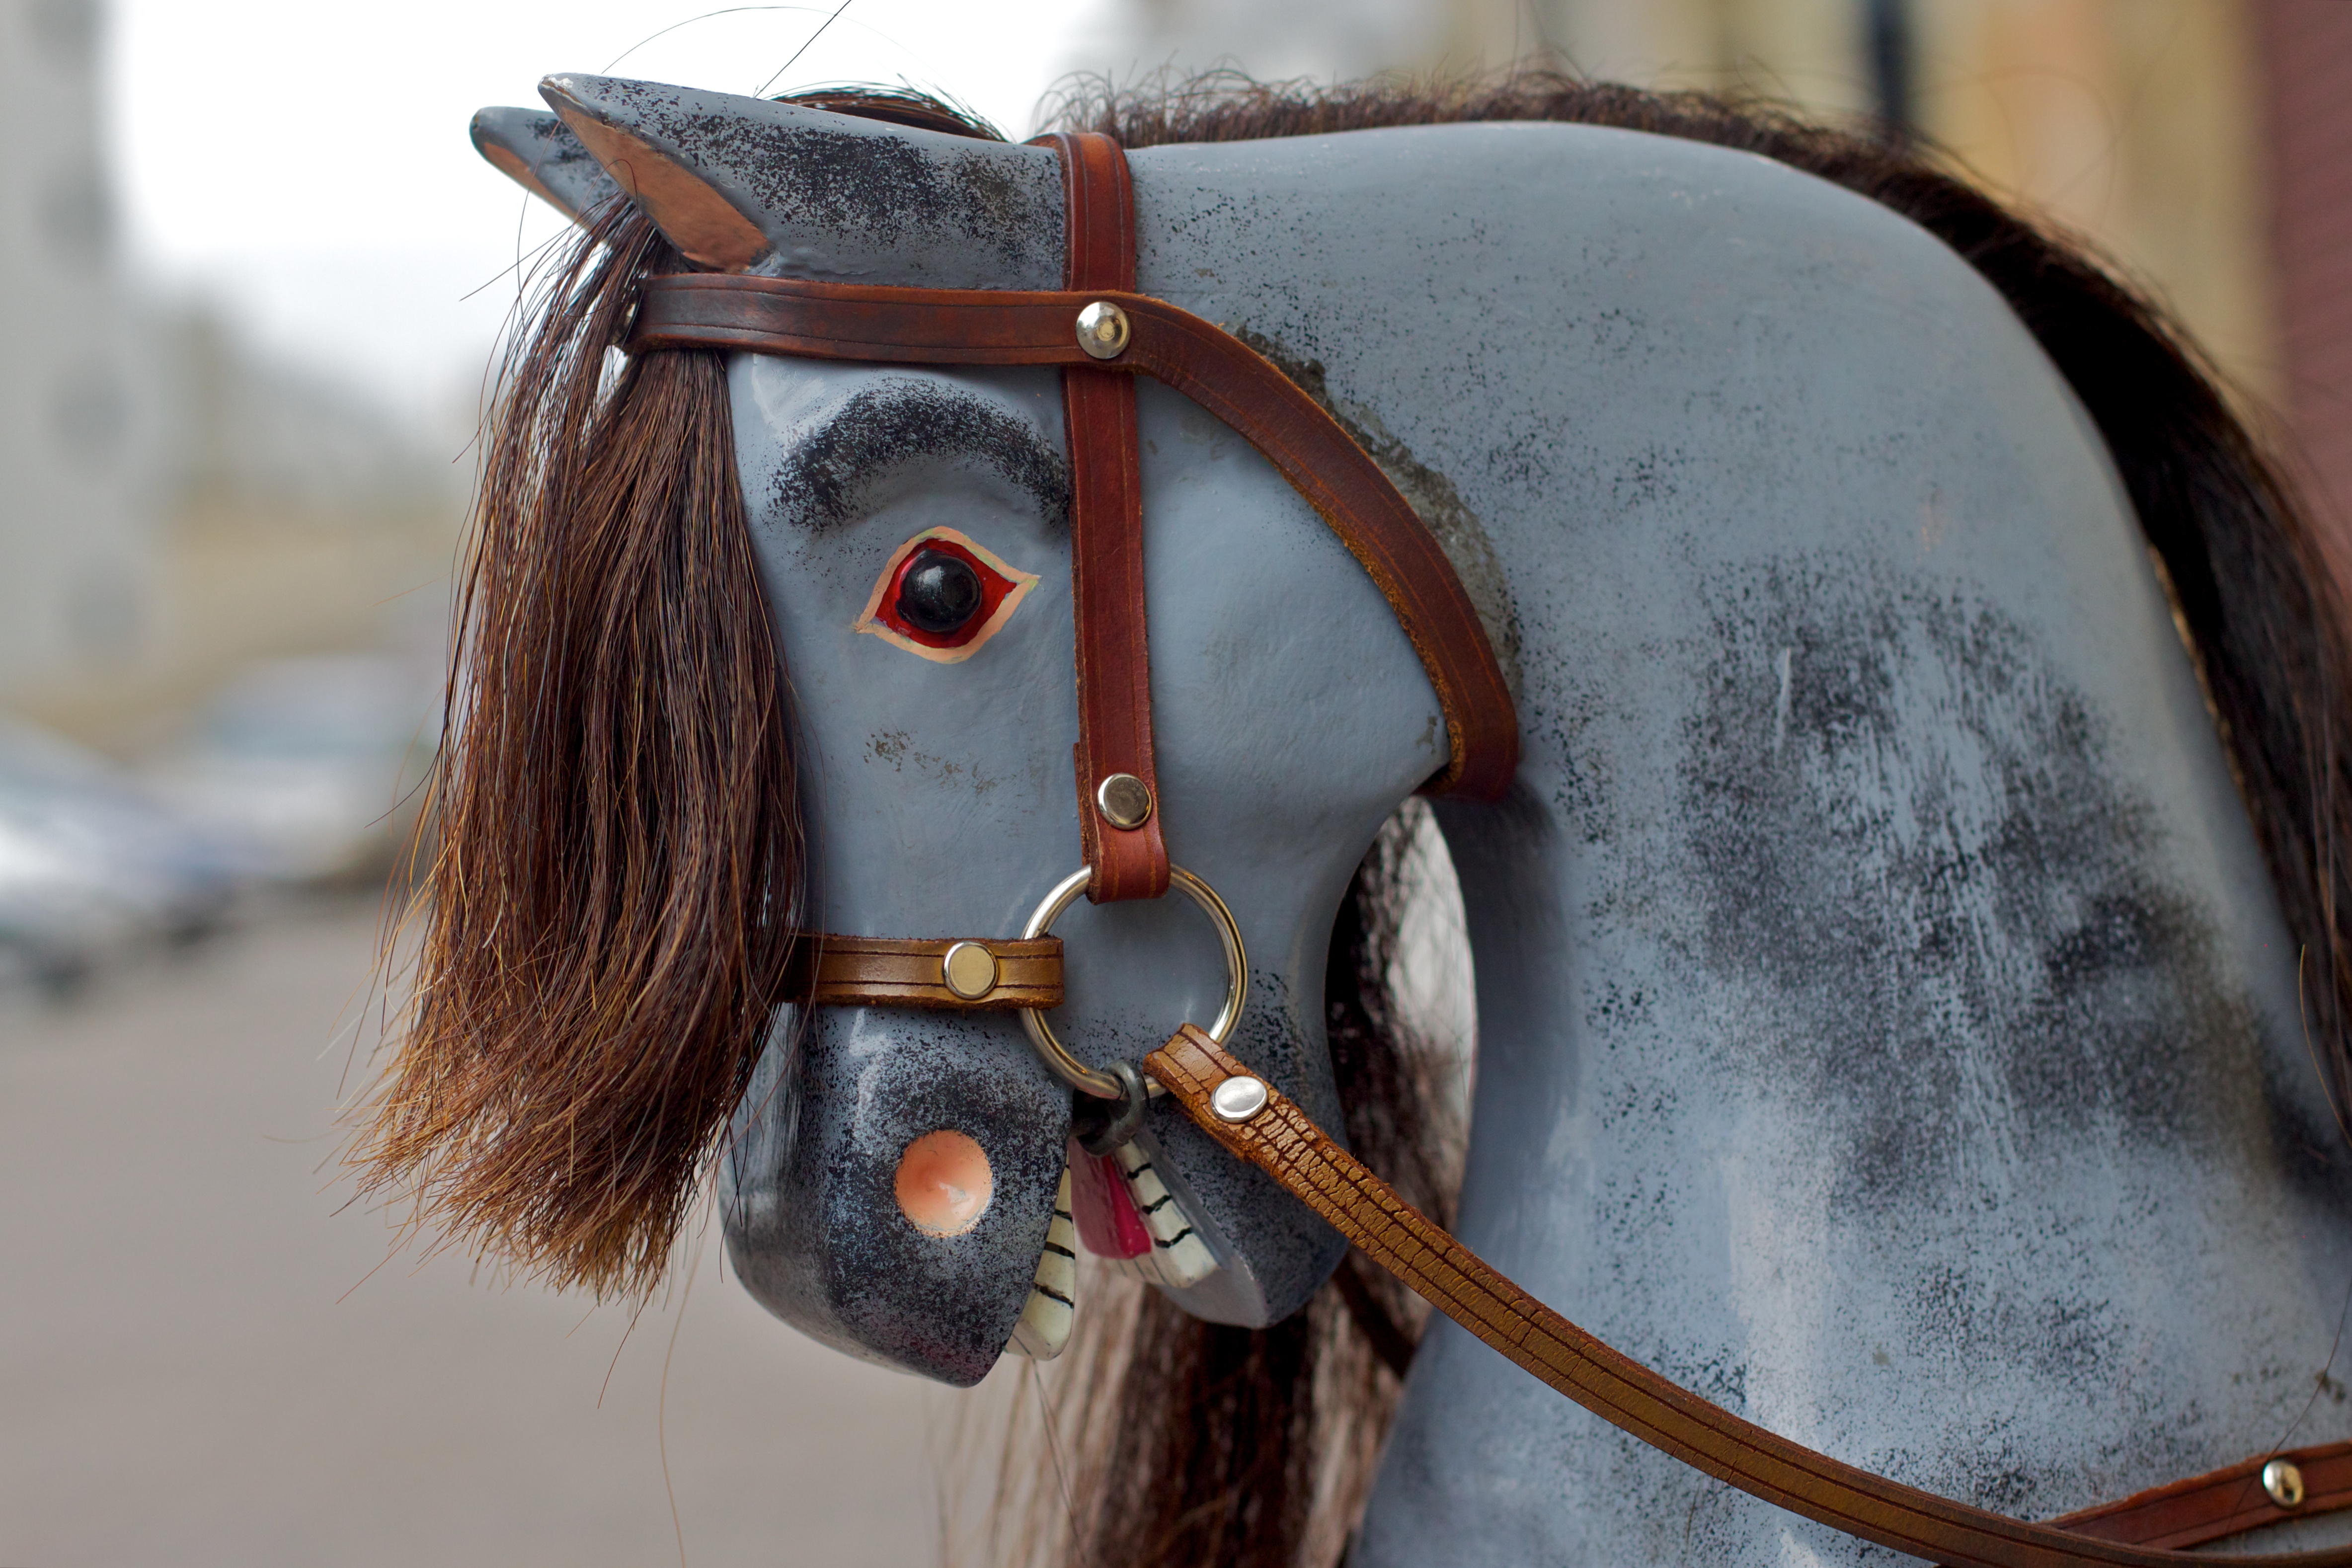
horse, rein, clothing, ear, close up, bridle, head, organ, costume, 2011365, auodyssey, horse like mammal, horse tack